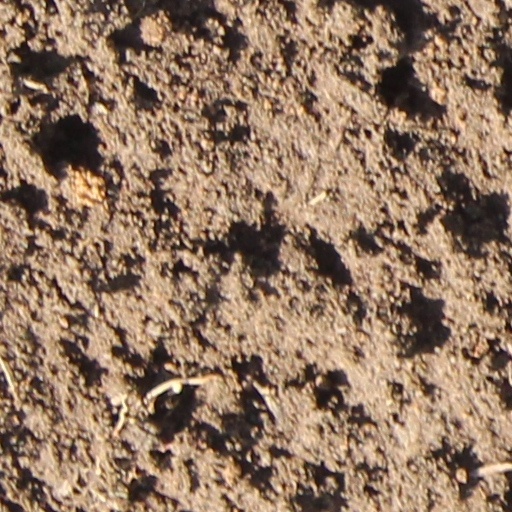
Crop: wheat